Barton Bendish

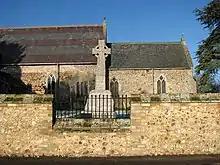
Barton Bendish War Memorial

The plan of the main built-up area, Barton Bendish St Andrew, is shaped like a mirrored F. Most edifices are along Church Road, a dead-end street running north-east from Fincham Road near its junction with Beachamwell Road. Buildings also line the former on its east side to the latter, and a street called Buttlands Lane connects Church Road and Beachamwell Road to the east.